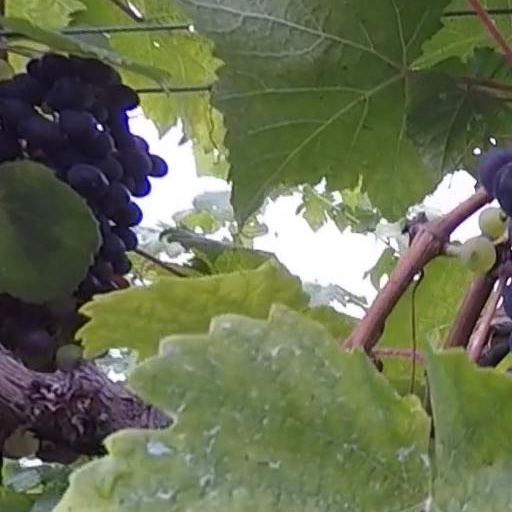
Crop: grape